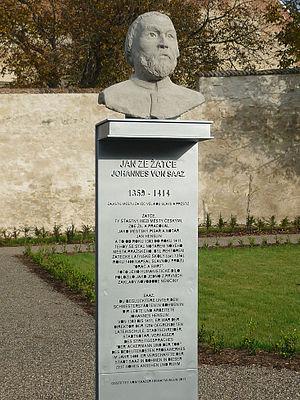
Johannes von Tepl, aussi connu sous les noms de Johannes von Saaz, Johannes von Schüttwa ou Johannes Henslin de Sitbor est un poète allemand né vers 1350 à Schüttwa dans le royaume de Bohême et mort en 1414 ou 1415 à Prague. Il est connu pour son œuvre poétique Der Ackermann aus Böhmen écrite en 1400 ou 1401 et considérée comme l'un des chef-d'œuvre de la littérature allemande du Moyen Âge tardif.